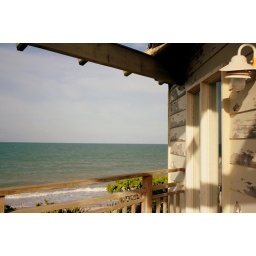
I shot this at an abandoned beach home in Wabasso on my adventure with Nate.